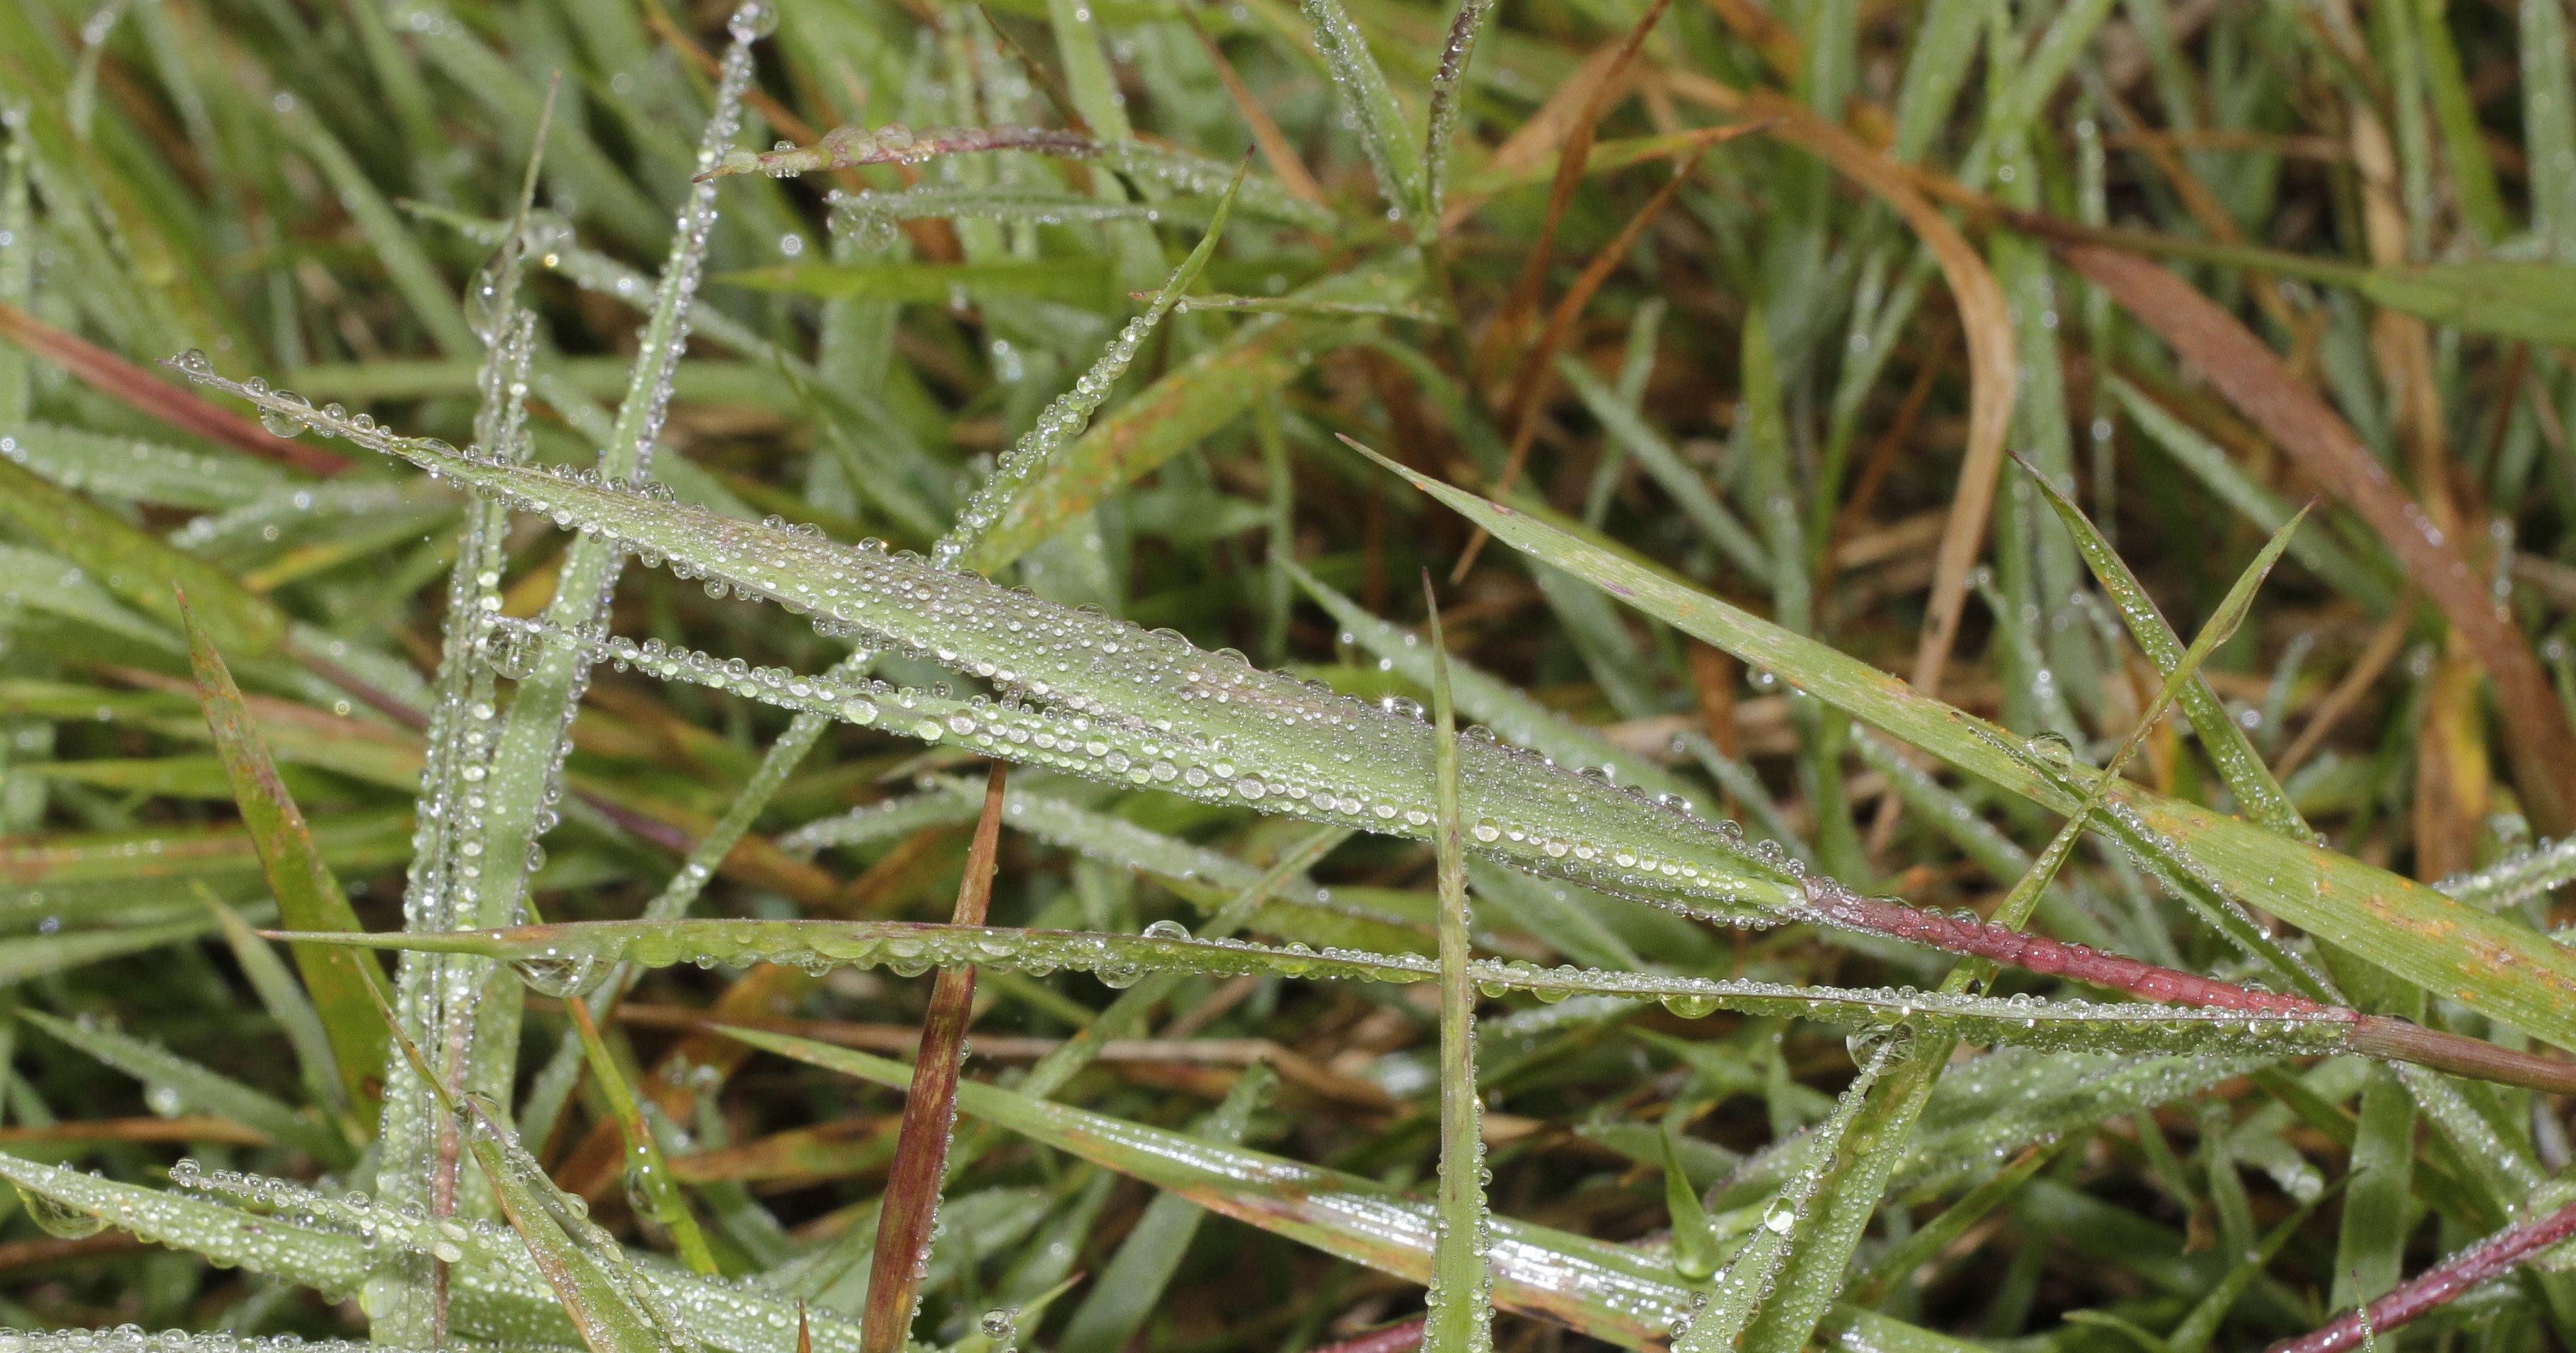
nature, grass, dew, plant, lawn, meadow, leaf, flower, frost, wet, green, insect, fauna, drip, invertebrate, blade of grass, frisch, beads, moisture, morgentau, dewdrop grass, grass family